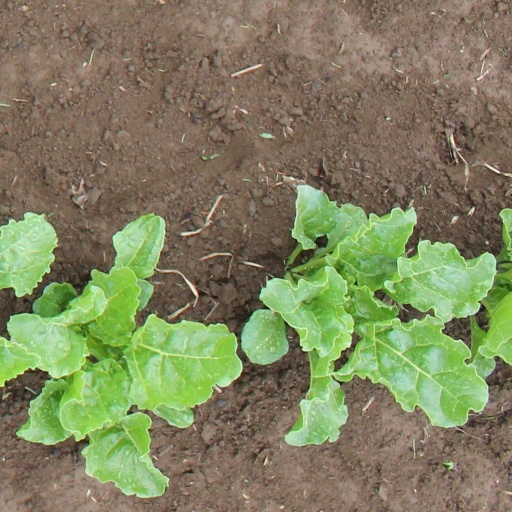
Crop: sugar beet